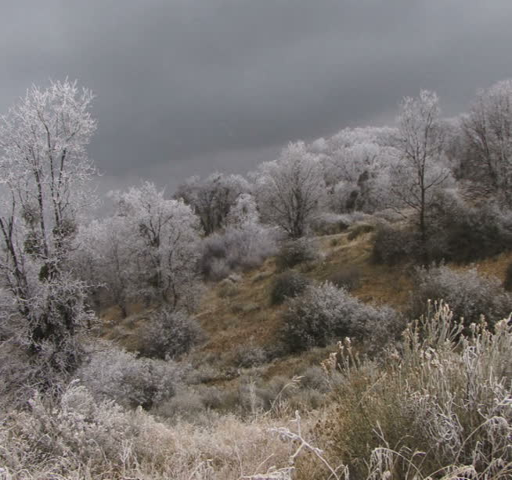
person and snow cover a forest in winter .